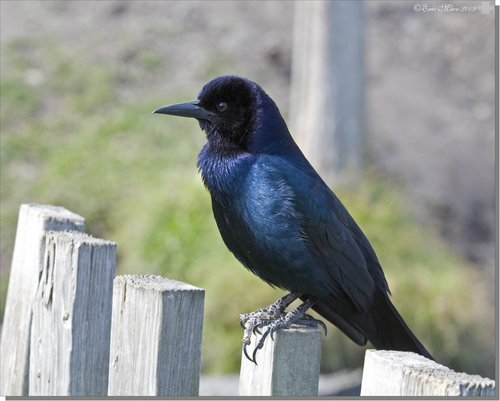
a large bright blue bird with long blue bill and white feet.
this is a medium sized bird with shiny blue wings, a black face blanding into a blue neck and back, a black breast and tail feathers, and a long pointed black beak.
this colorful bird has black coloring around it's beak; the nape and wing of the bird is an iridescent blue.
this larger bird has a black face with a dark blue crown and nape, the throat is also blue and the belly is black.
this bird is covered with iridescent blue feathers.
this bird is blue with black and has a long, pointy beak.
this bird is black and blue in color, with a black beak.
a deep blue colored bird with a black breast, face and retrices.
this bird has wings that are blue and has a long bill
this bird has shiny dark navy plumage and large feet.
Species: Boat Tailed Grackle